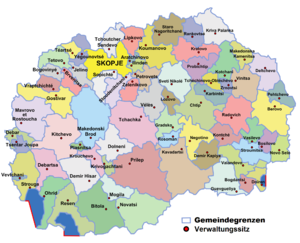
Carte des municipalités de la République de Macédoine en allemand. D'après File:Municipalités de la République de Macédoine.svg Македонски: Карта на општините во Република Македонија. Врз основа на File:Municipalités de la République de Macédoine.svg